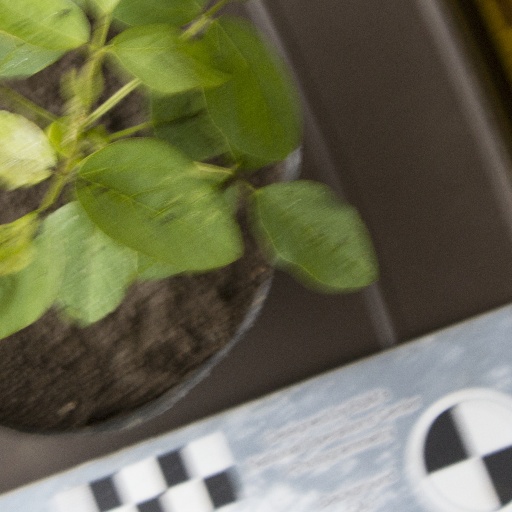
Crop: soybean